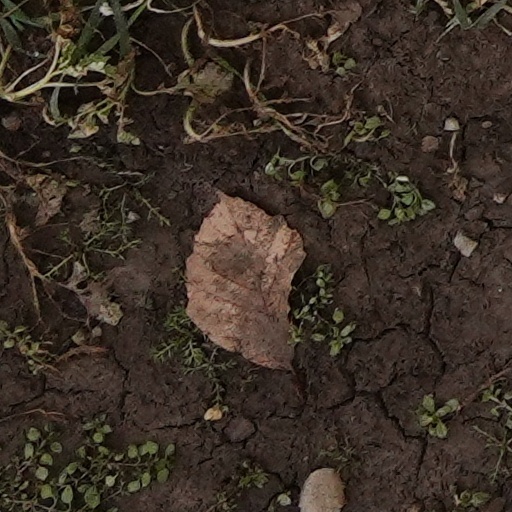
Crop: wheat